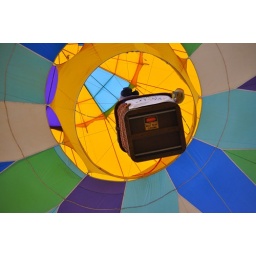
The danger sign was so funny. All persons in this area must wear clothing